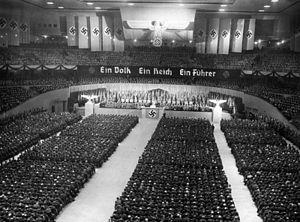
Tenue de l'appel général du parti nazi le 23 mars 1938 dans la Deutschlandhalle à Berlin.